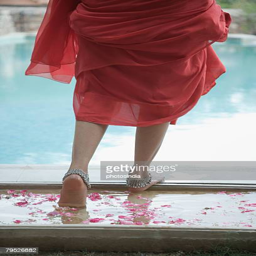
low section view of a woman walking towards a swimming pool